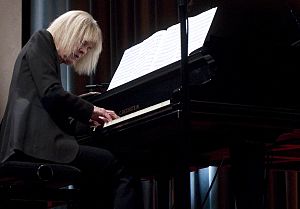
Carla Bley
Carla Bley er en amerikansk jazzkomponist, organist, pianist og orkesterleder.